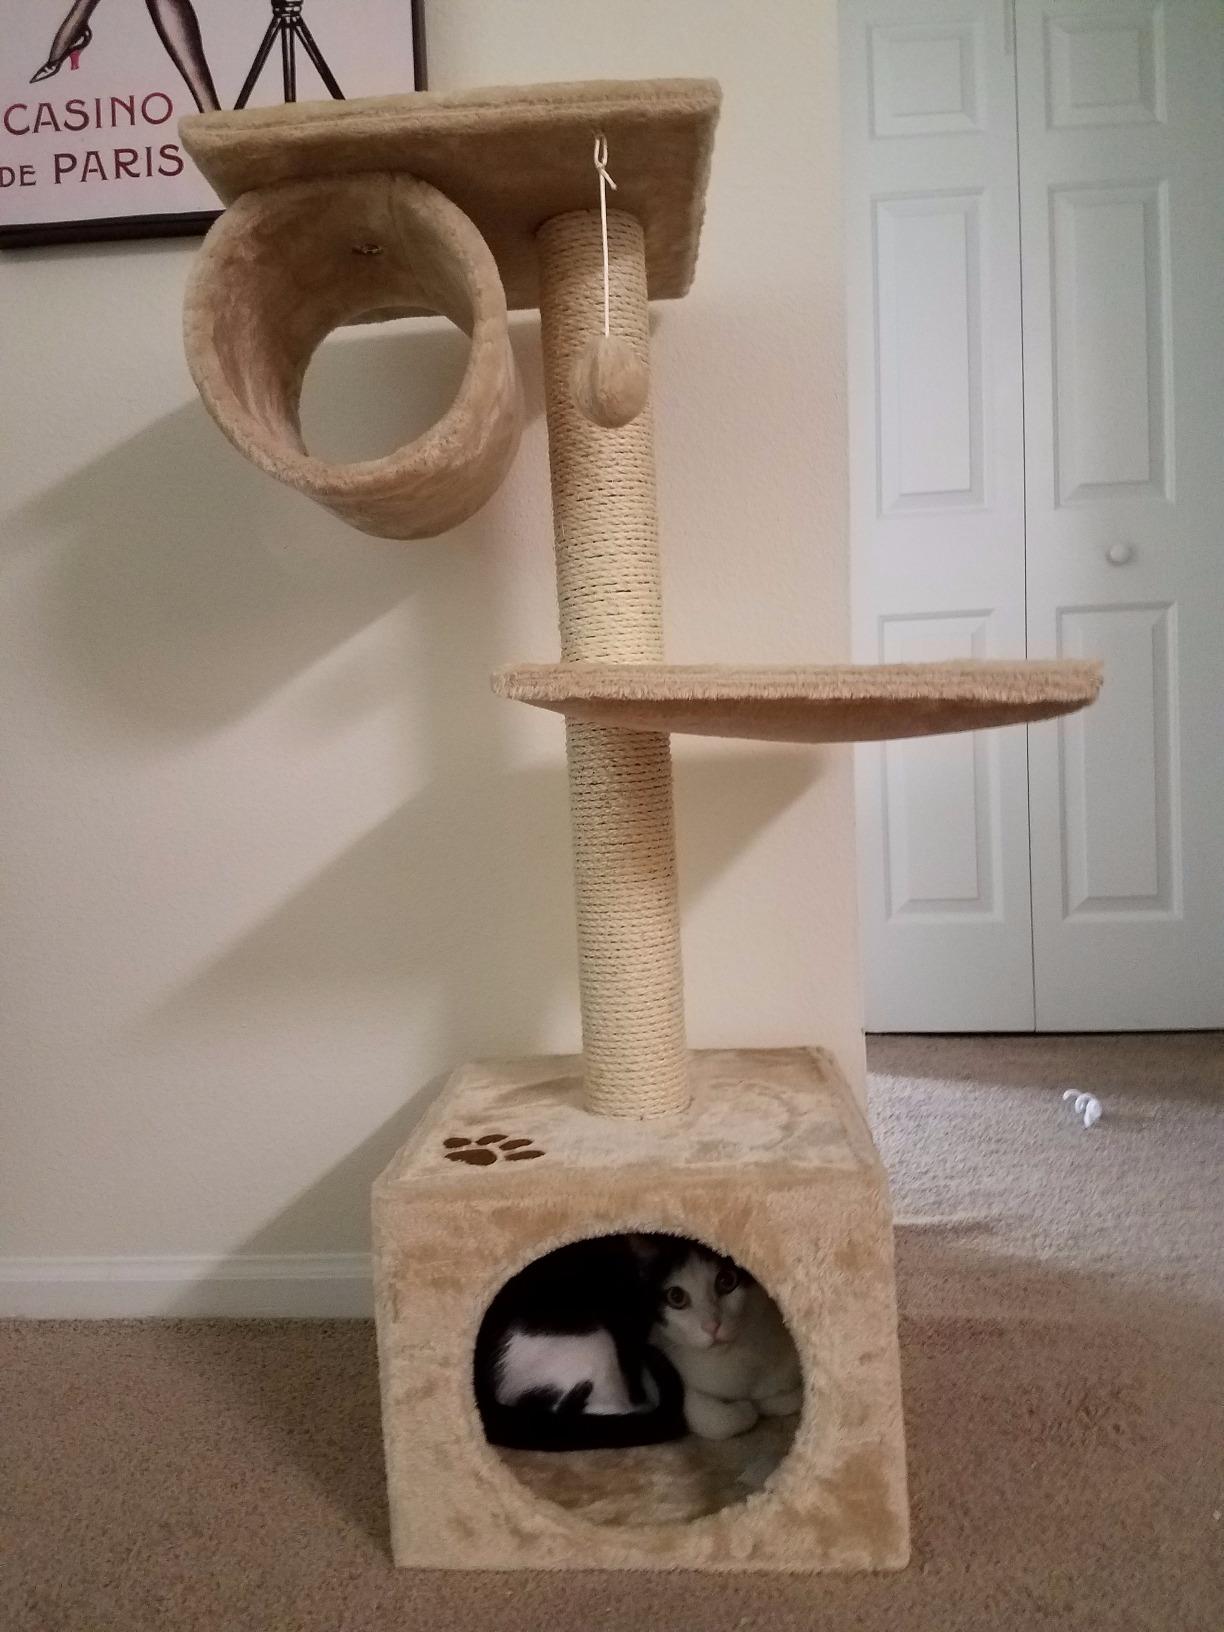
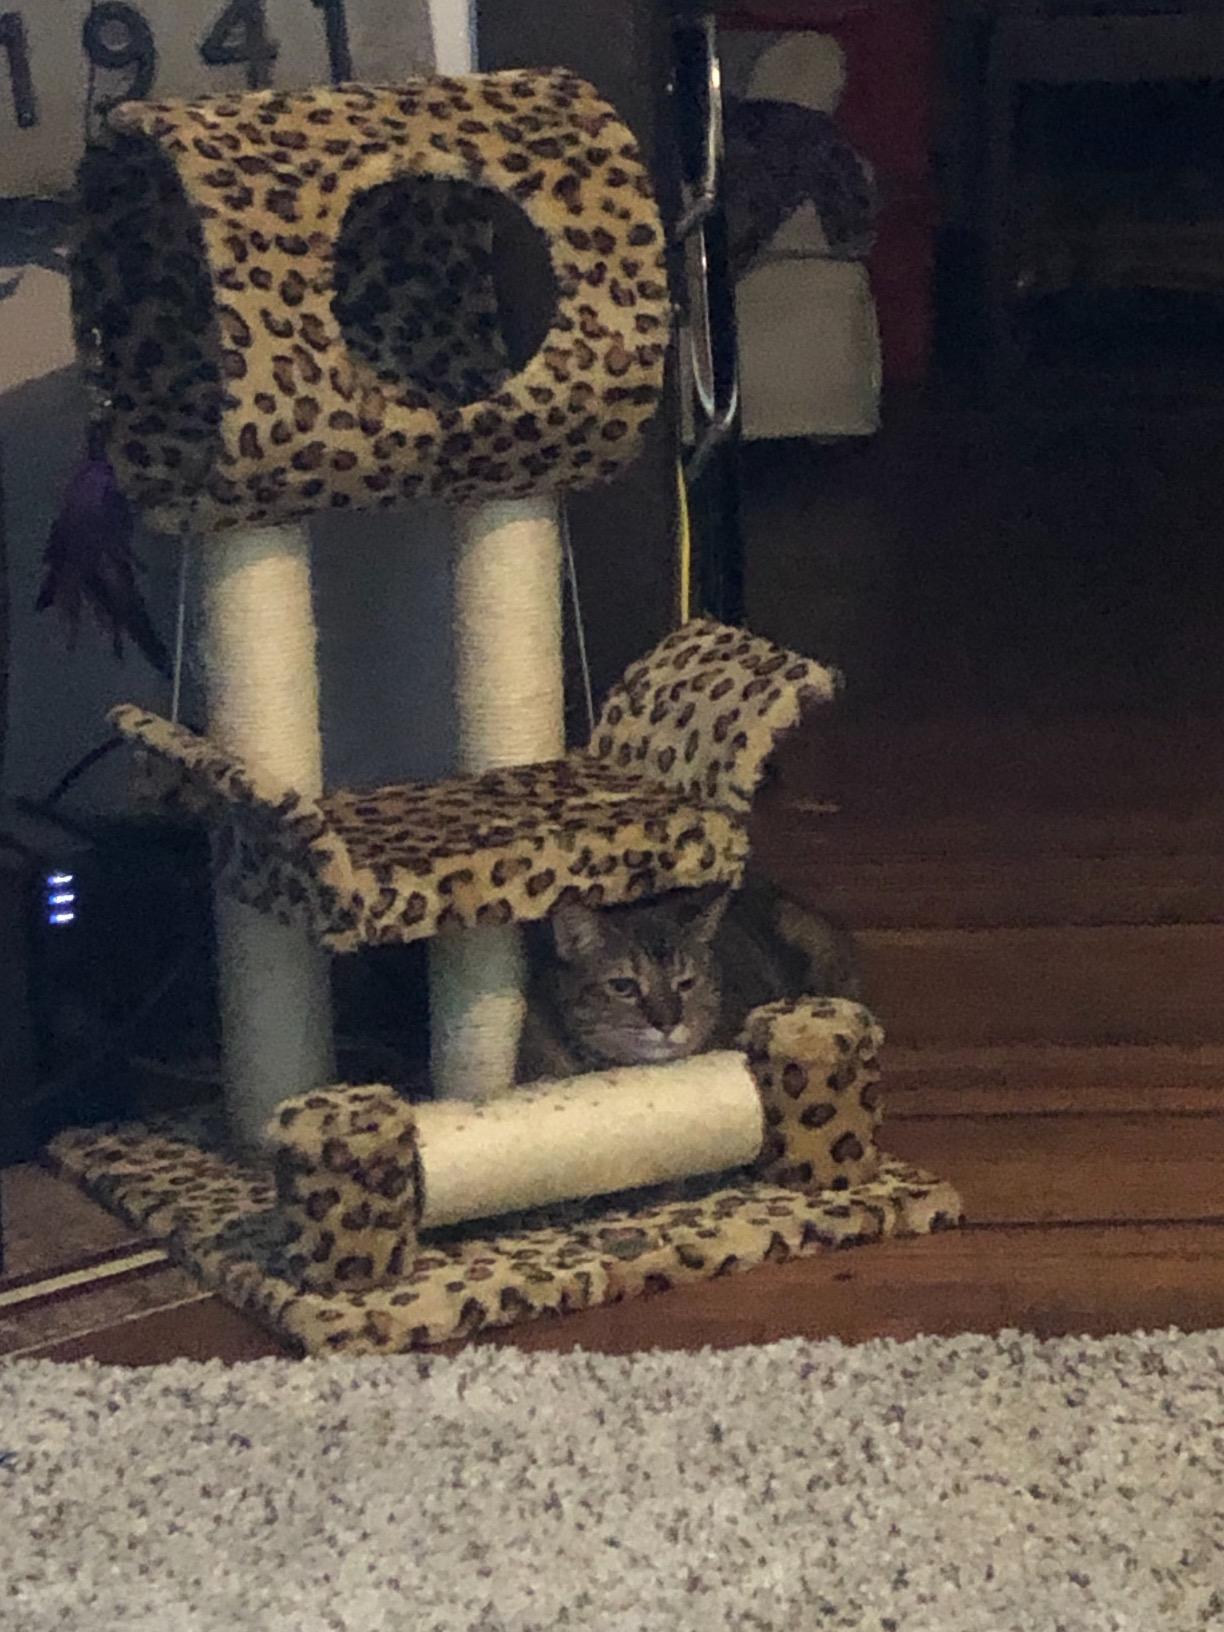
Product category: items_cat tree
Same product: no